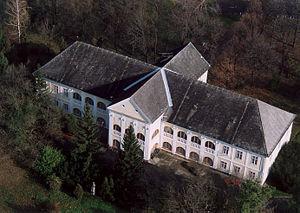
Sály est un village et une commune du comitat de Borsod-Abaúj-Zemplén en Hongrie.